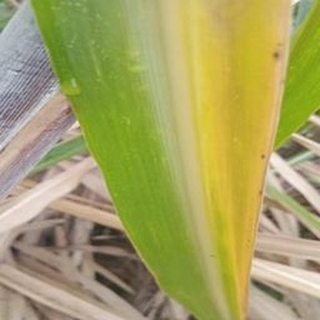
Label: sugarcane_yellow_leaf_disease